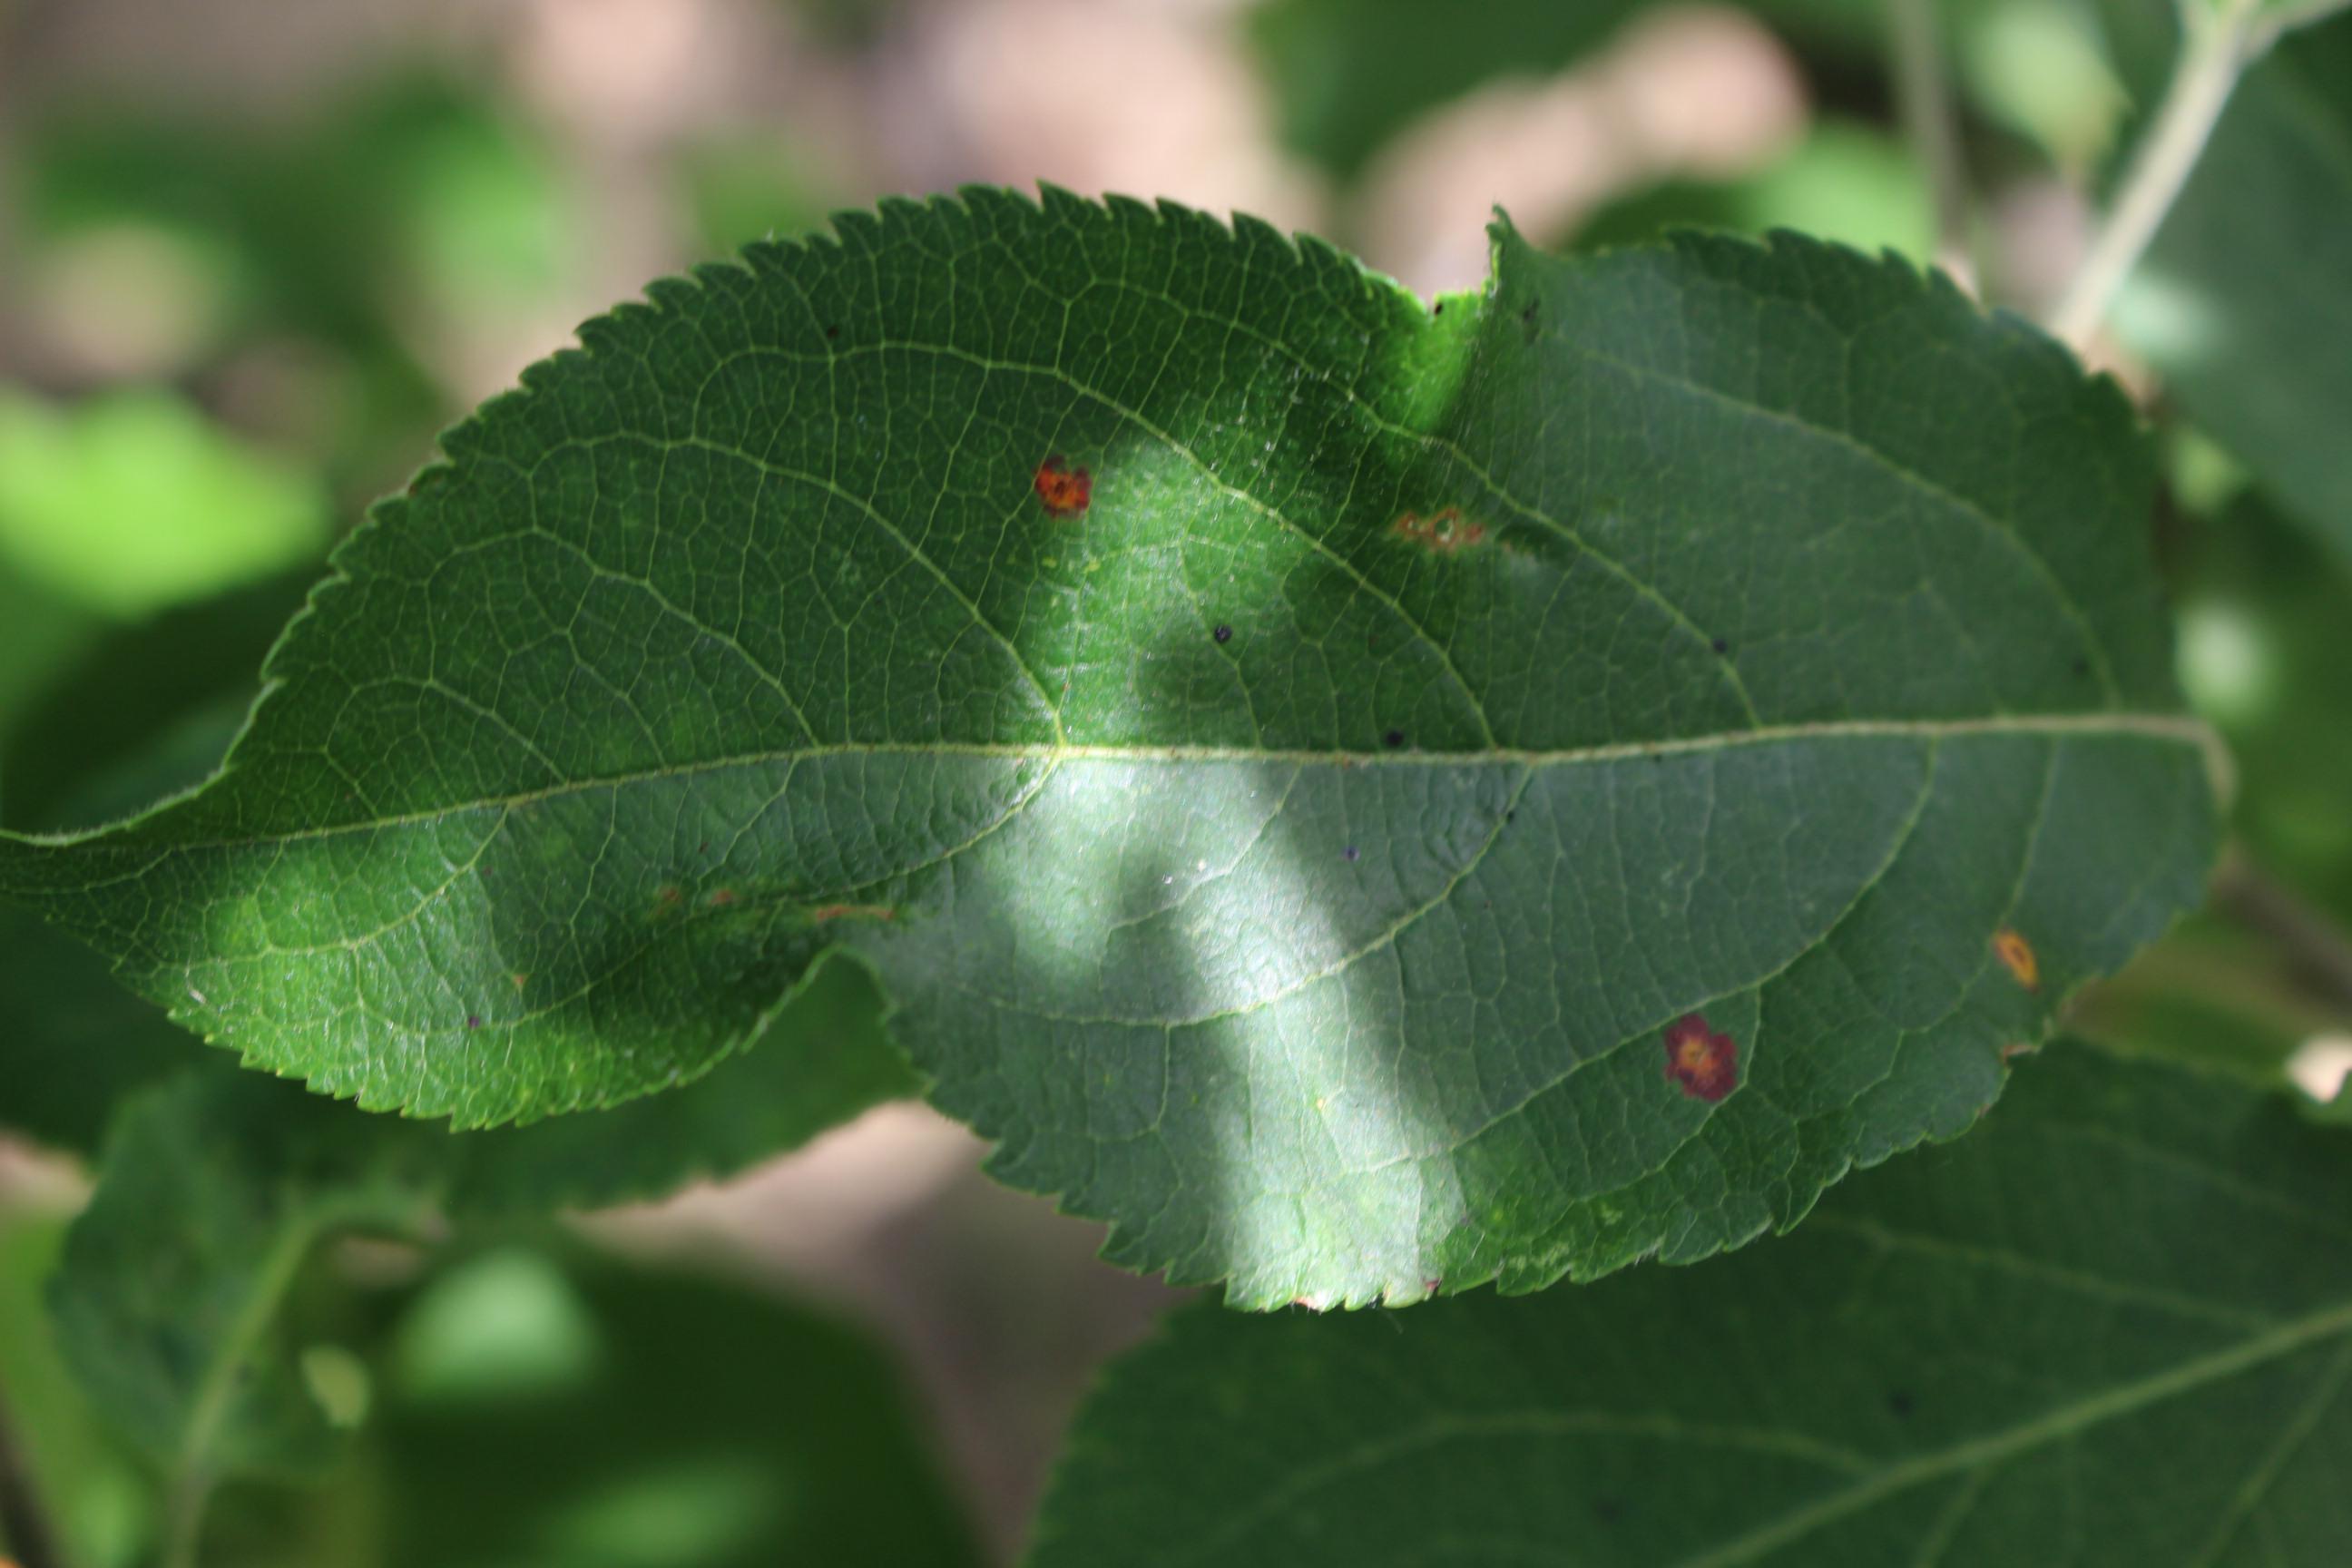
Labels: rust